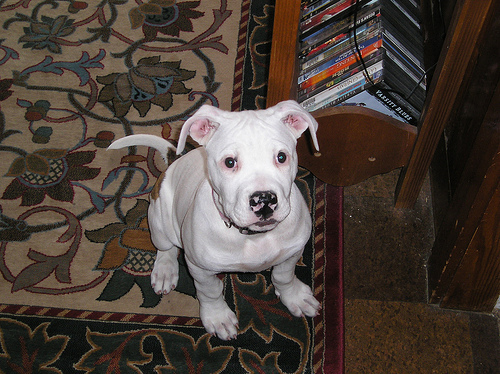
Breed: american bulldog